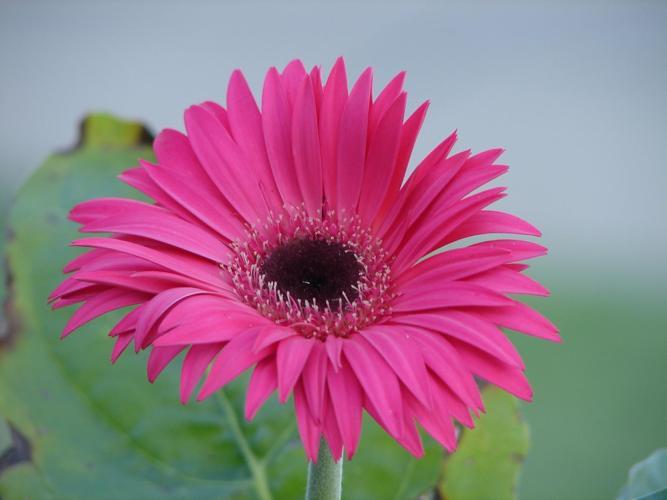
Label: barbeton daisy